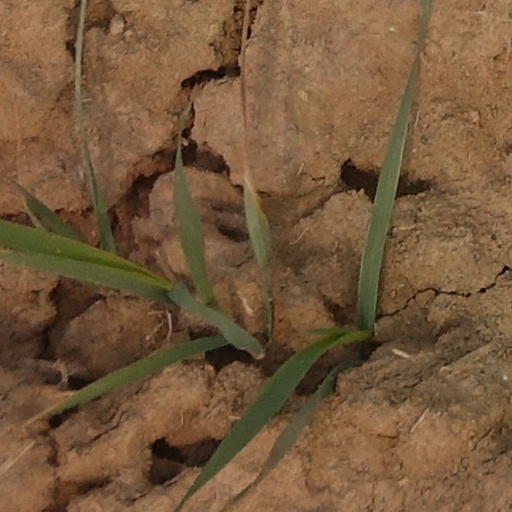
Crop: wheat